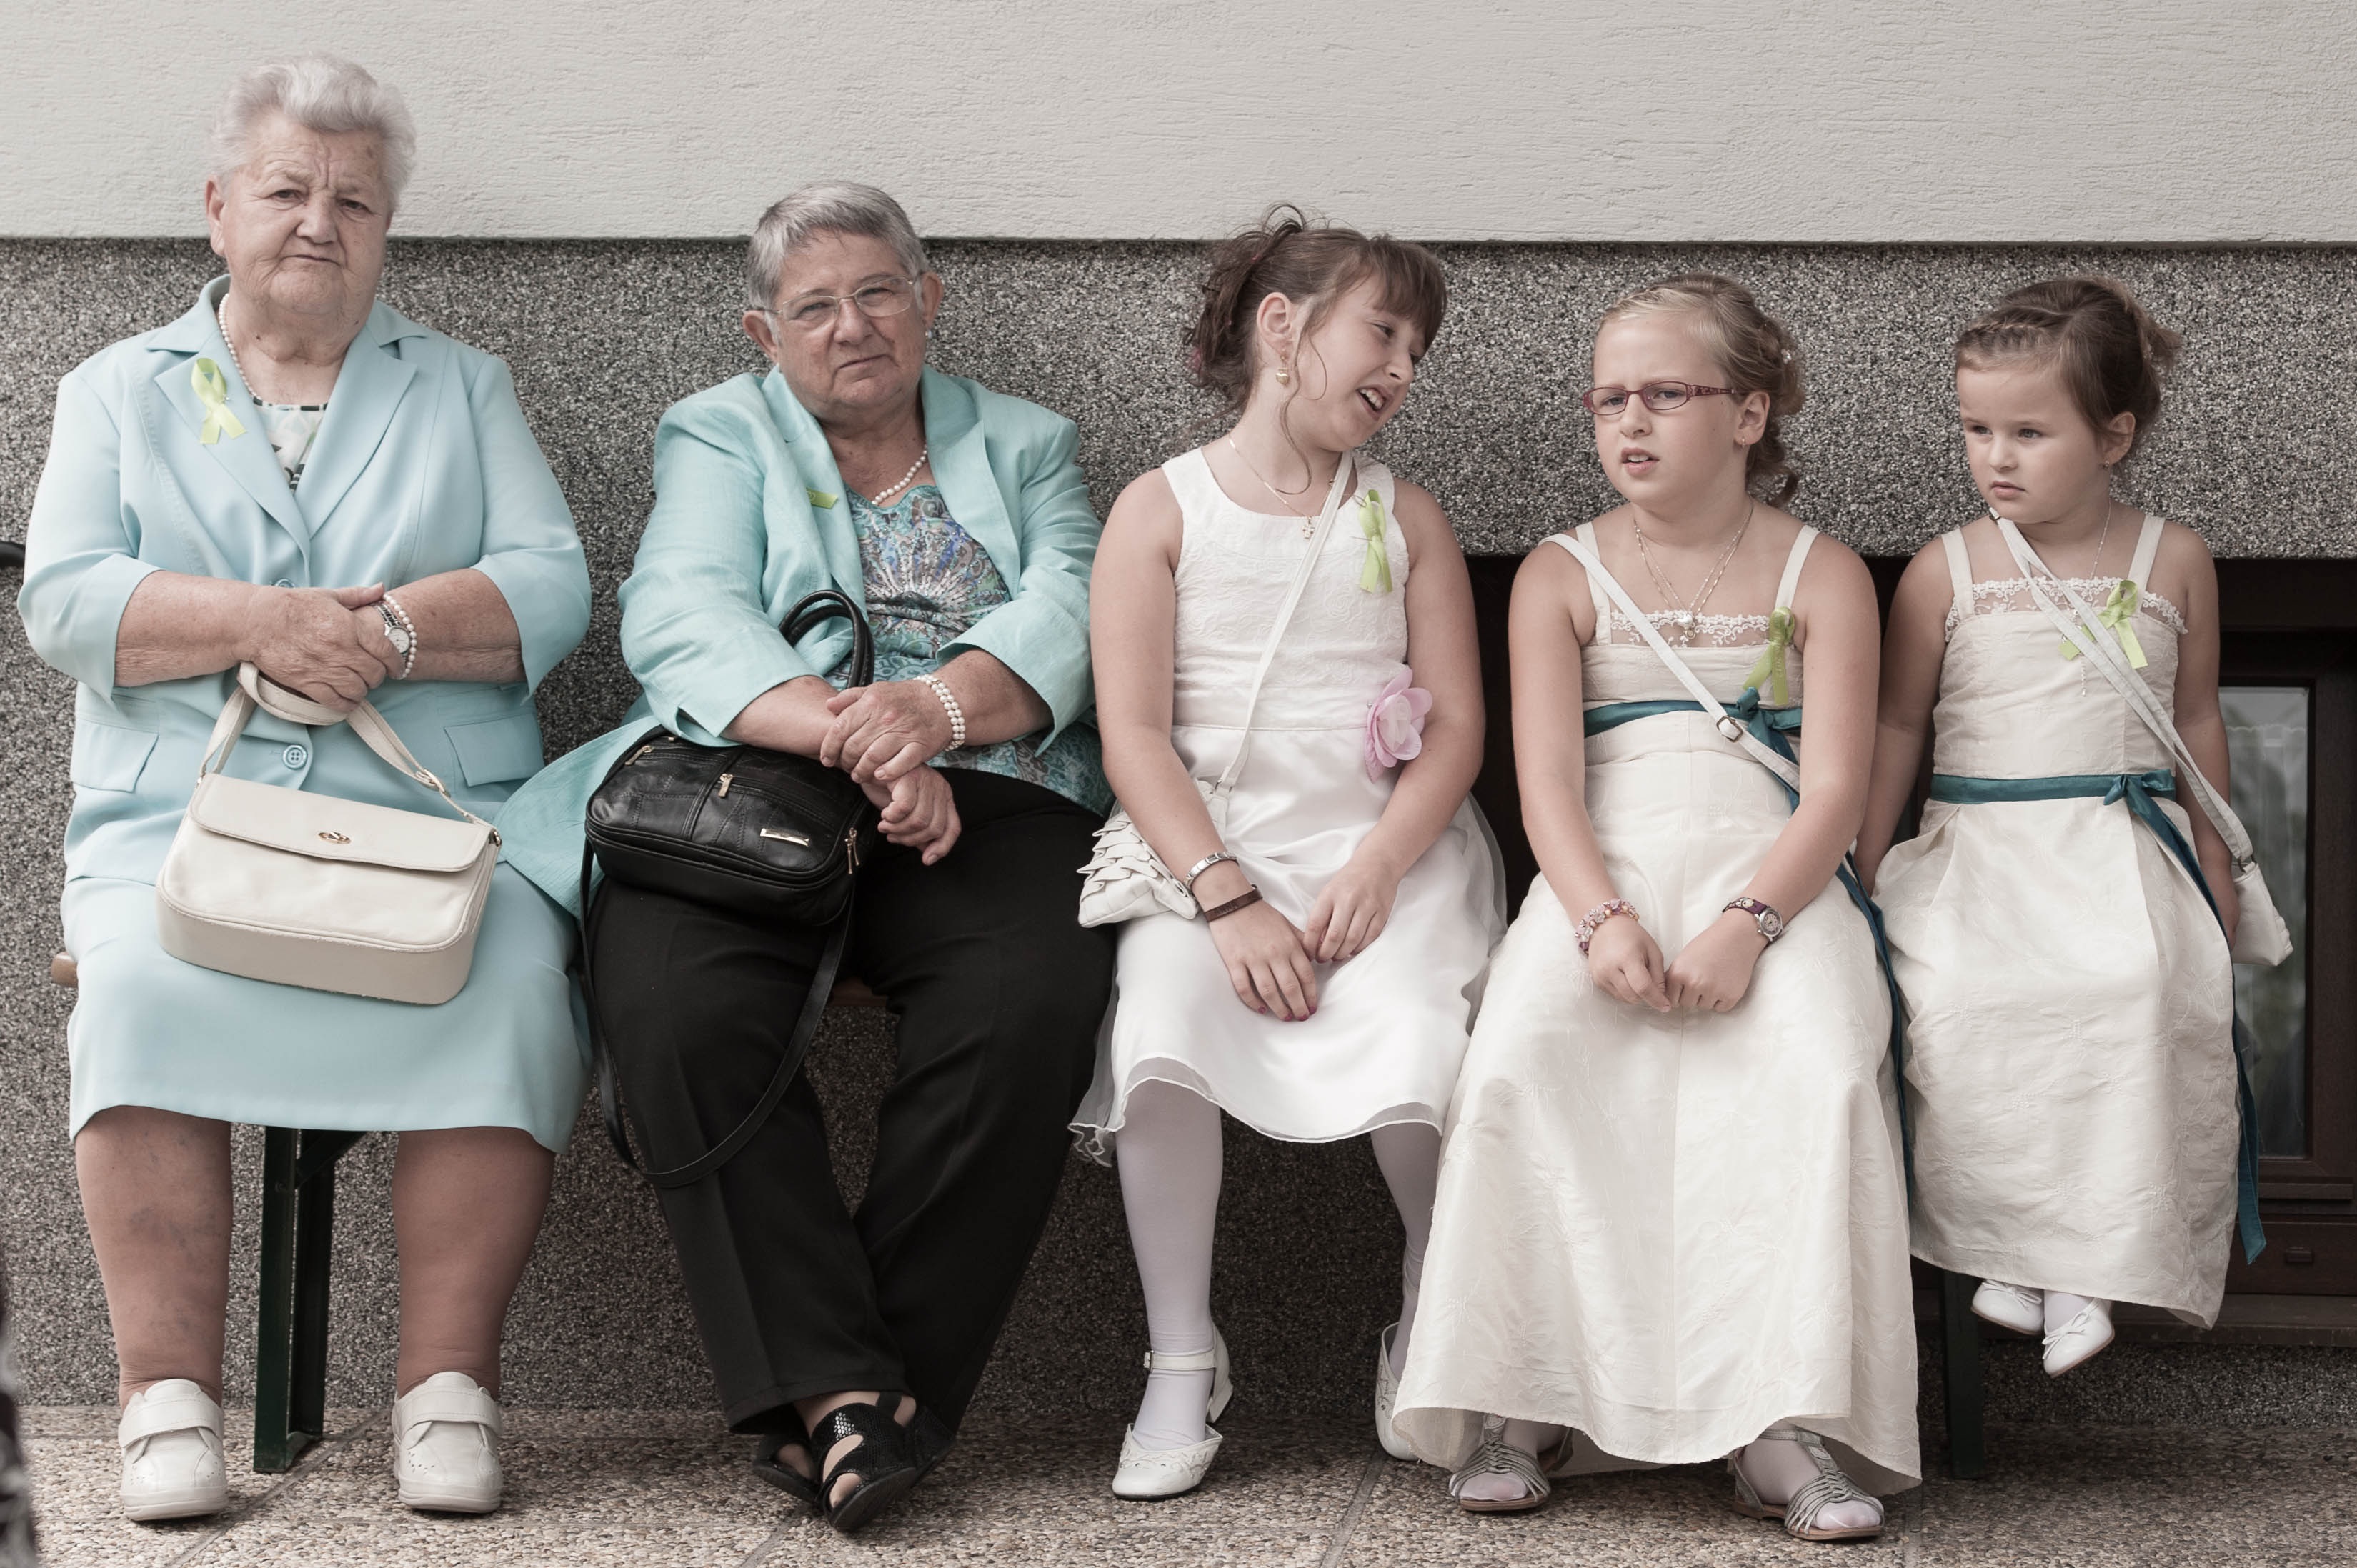
man, person, people, woman, human, wedding, bride, groom, grandma, grandmother, senior citizen, family, ceremony, generations, grandson